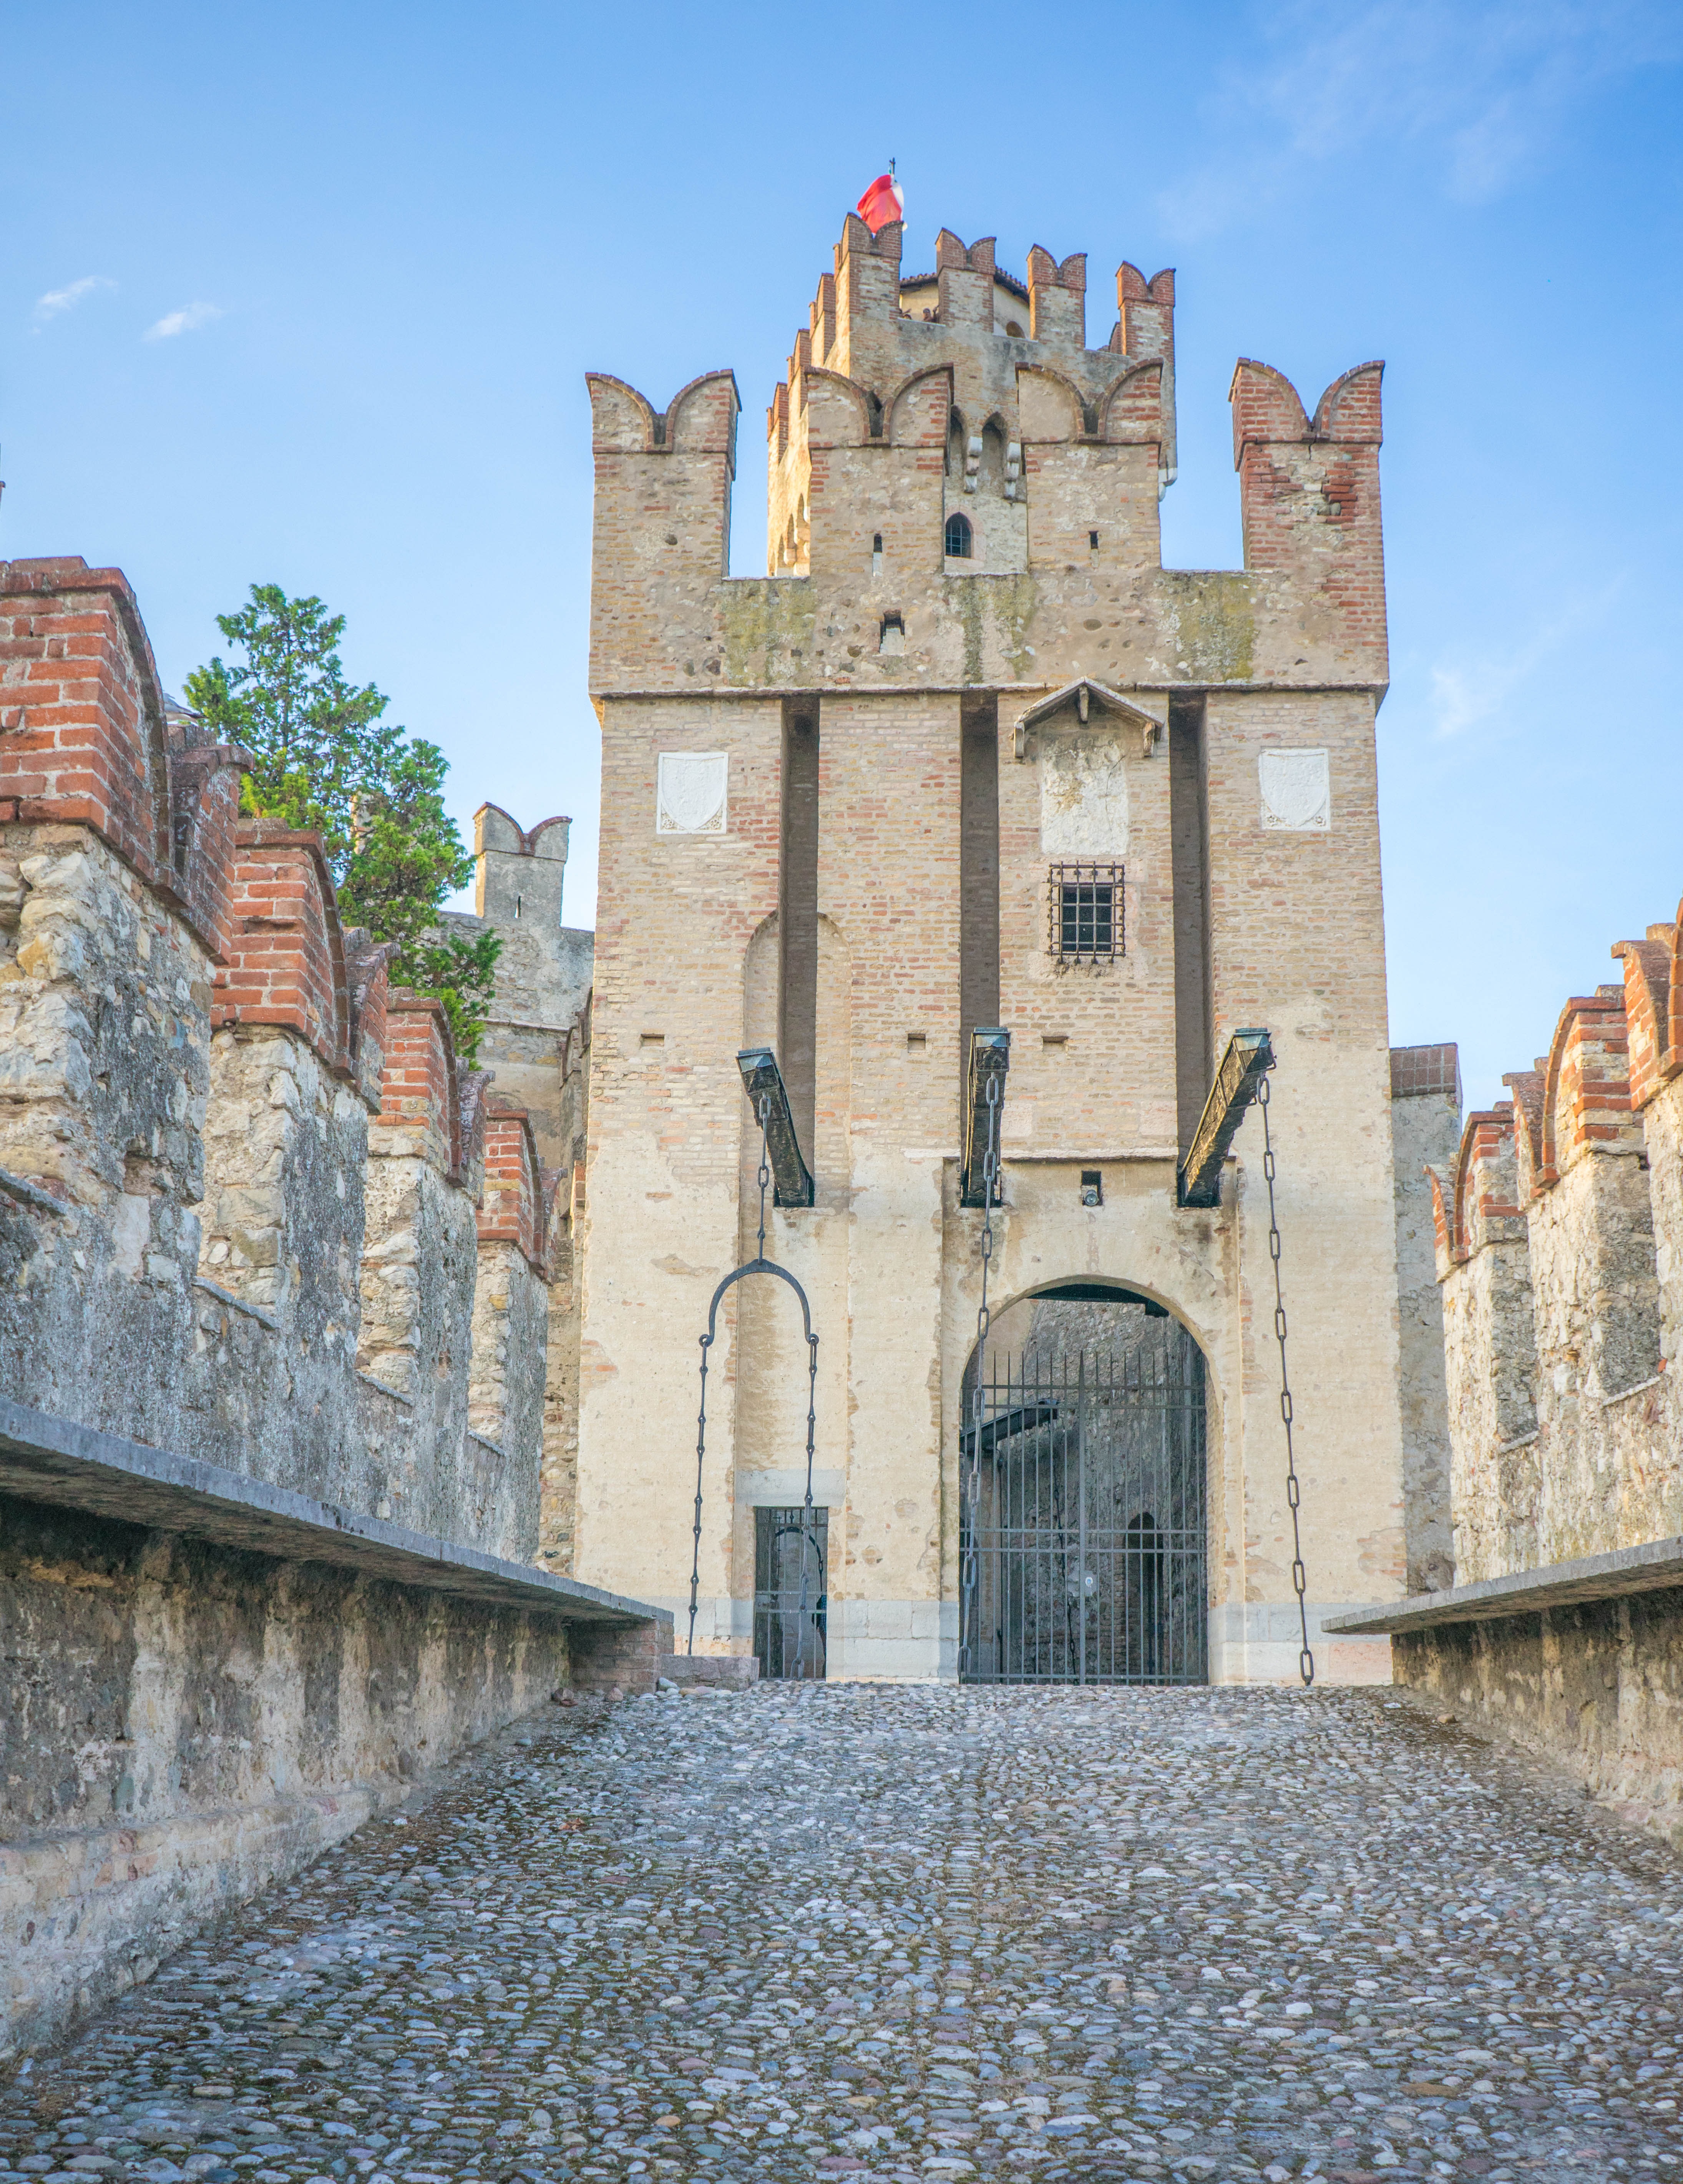
water, architecture, bridge, town, building, chateau, old, travel, tower, scenic, castle, landmark, italy, church, cathedral, tourism, gate, waterway, place of worship, medieval, fortress, monastery, fort, famous, abbey, italian, middle ages, lombardy, tours, lake garda, sirmione, historic site, castle entrance, scaliger castle